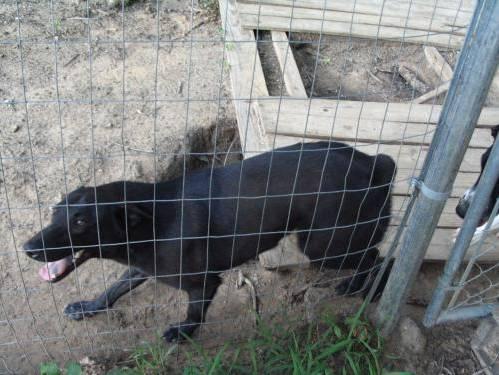
dog